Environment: real
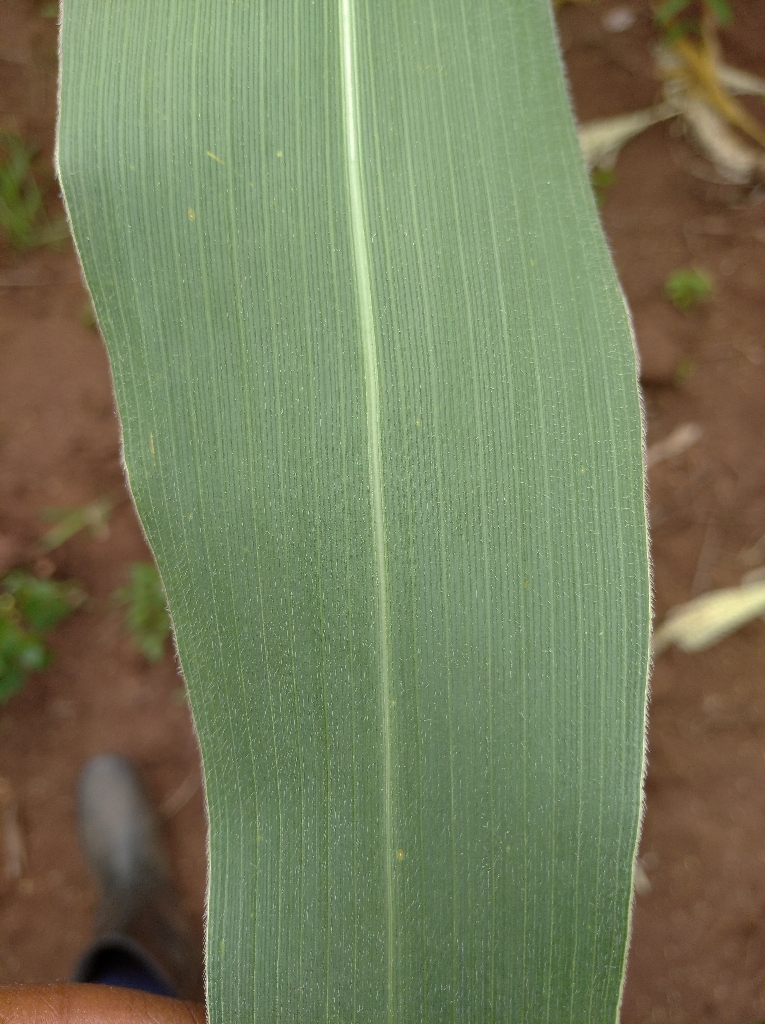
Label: healthy